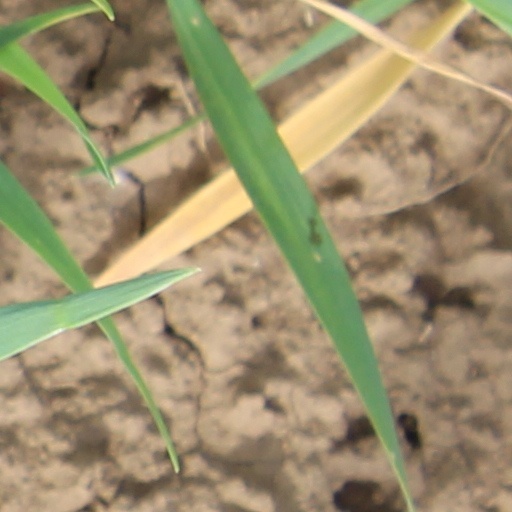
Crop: wheat